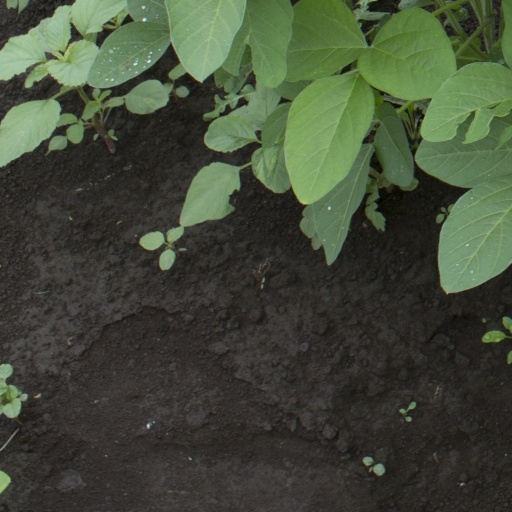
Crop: soybean